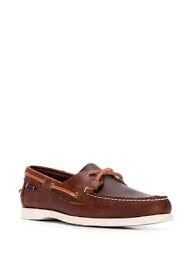
Label: Boat